Bromberg (region)

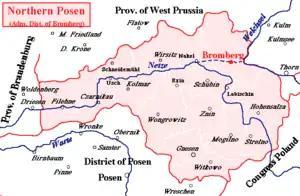

Bromberg was the northern of two Prussian government regions, or "Regierungsbezirke", of the Grand Duchy of Posen (1815–1848) and its successor, the Province of Posen (1848–1919). The administrative center was the city of Bromberg (Bydgoszcz), which is now part of Poland.